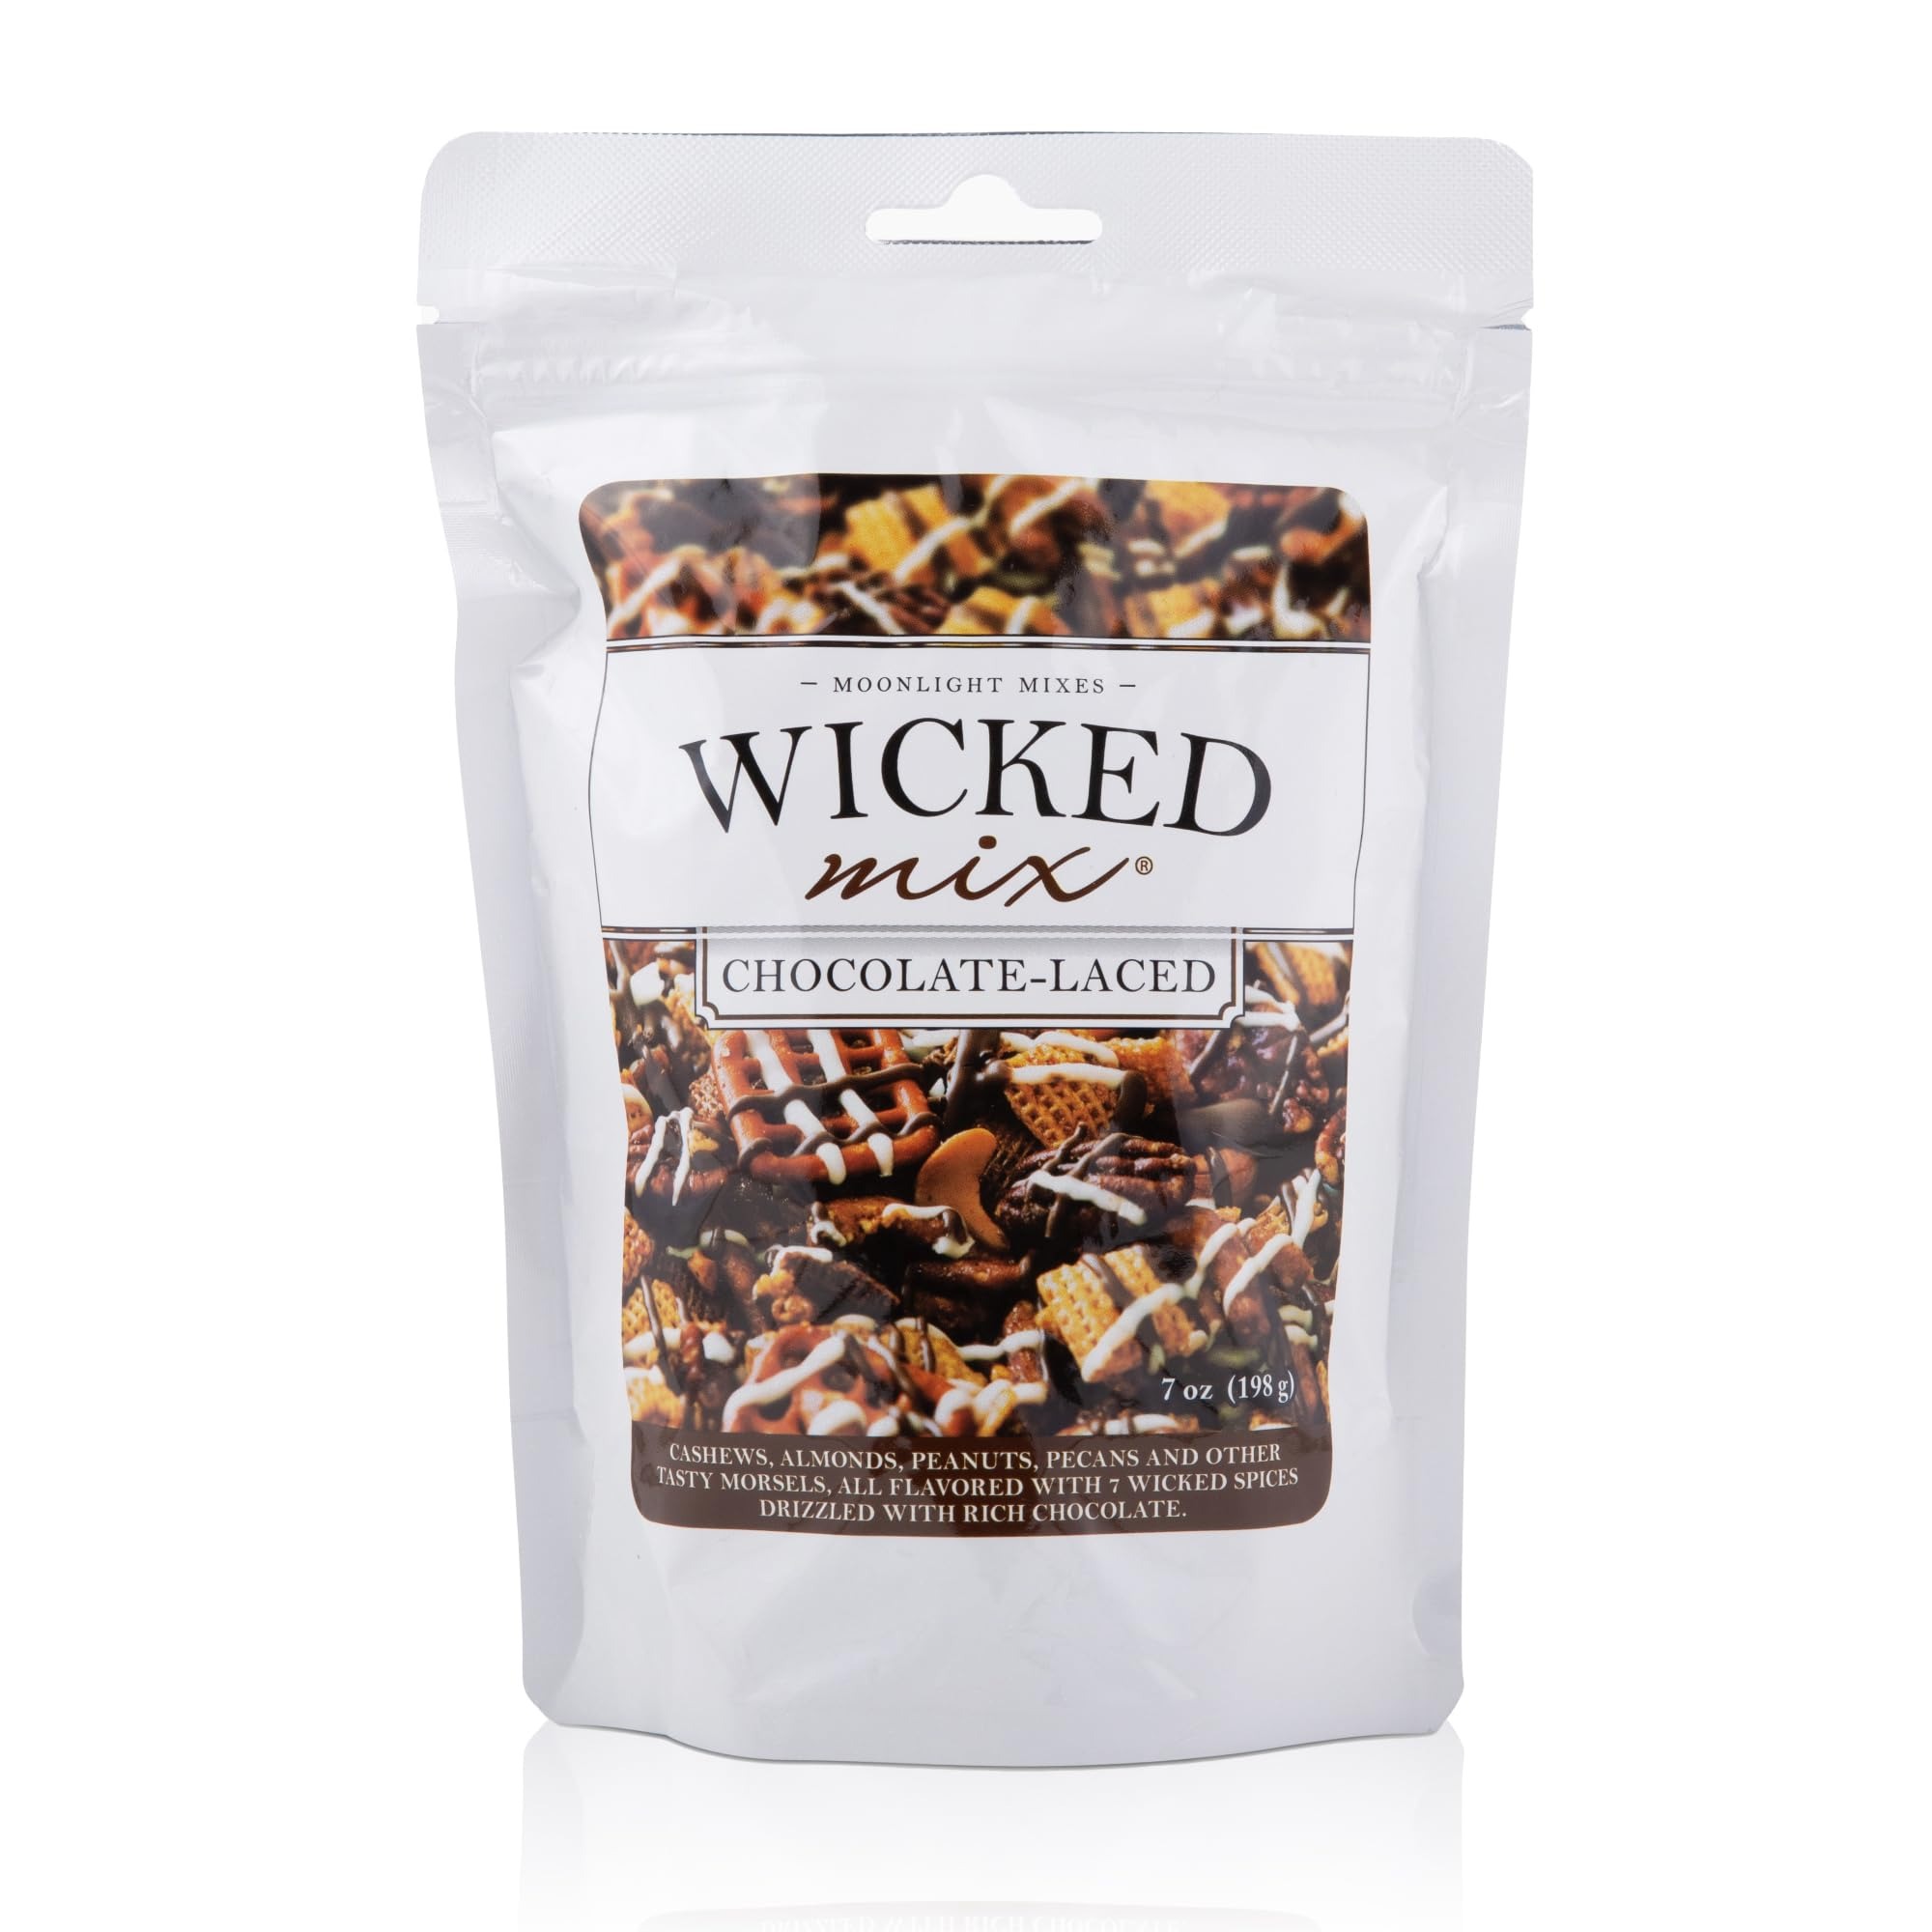
Item Name: Wicked Mix Snack Mix with Mixed Nuts - Sweet and Salty Snacks Trail Mix Snack Packs with Almonds, Cashews, Pretzels, Pecans - Healthy Snacks Zero Trans Fat in Resealable Bag - Chocolate Laced
Bullet Point 1: Flavor Packed Party Mix- Tickle your tastebuds and get ready to indulge in our wickedly delicious flavors of gourmet healthy trail mix snack packs. Each bite of our snack trailmix bursts with sweet savory flavor with a spicy finish. It has the right blend of hot, savory, sweet, salty, and crunchy, the ideal pub bar mix for home.
Bullet Point 2: Resealable Bag - While it's challenging not to finish an entire bag of our happy nuts mix in one sitting - we're only human, after all - Our trail mix snack packs individual bags are resealable which helps make portion control a little easier. So, enjoy what you want today and save the rest for later. Wicked Mix resealable bag is ideal for on-the-go.
Bullet Point 3: Premium Ingredients - Our snack mix contains only the highest quality ingredients, including a nut mix of almonds, cashews, pretzels, pecans, pretzels, and more. Wicked Mix snack trail mix no raisins nut snacks have zero trans-fat and healthy nuts. Whichever mix you choose, you're in for a real treat.
Bullet Point 4: Bring the Party With You - As a person with excellent taste, bring a bag (or two) of Wicked Mix snack pub mix when going to a friend's house or taking a long car ride. Wicked Mix will make your next movie night, tailgate, or game night a little more special, opt for a family size trail mix bulk 6 or 12 pack!
Bullet Point 5: Wicked Spice Mixes - Our snack sweet and savory trail mixes are carefully crafted using our unique blend of wicked spices, designed to tantalize your taste buds and leave you craving for more. With each bite, you'll experience a burst of flavors that are sure to delight and satisfy your snack cravings.
Bullet Point 6: Made in the USA - Our snack mix is proudly made right here in the heart of the USA and is blended with delicious American flavors that will wow anyone who dips a hand into a bag of our savory snacks. Get Wicked Mix to support American jobs and businesses to keep the economy strong.
Bullet Point 7: Flavors for Everyone - More than just a tasty snack, our snack mixes are crafted with only the finest ingredients and are carefully packaged to ensure freshness and quality. Plus, with a variety of flavors to choose from, including our Spicy Original, Smoky Hot, and Chocolate Laced, you're sure to find a flavor that will please everyone's taste buds.
Bullet Point 8: Makes a Great Gift - Whether you're looking to express your gratitude to your employees for a job well done or to impress your clients with a thoughtful and delicious gift, Wicked Mix is the perfect choice. Give the gift of gourmet snacking and make a lasting impression with Wicked Mix.
Bullet Point 9: Send a Care Package - Wicked Mix Snack Mixes make a great surprise for college students, military care packages, and anyone who loves to snack on premium-quality, handmade, and uniquely flavored snack mixes.
Bullet Point 10: Visit the Wicked Mix Store - Experience the Wicked Mix Store and explore our wide range of gourmet snack mixes, spanning from salty to sweet, and from seasoned to spicy.
Value: 7.0
Unit: Ounce

Price: 9.49